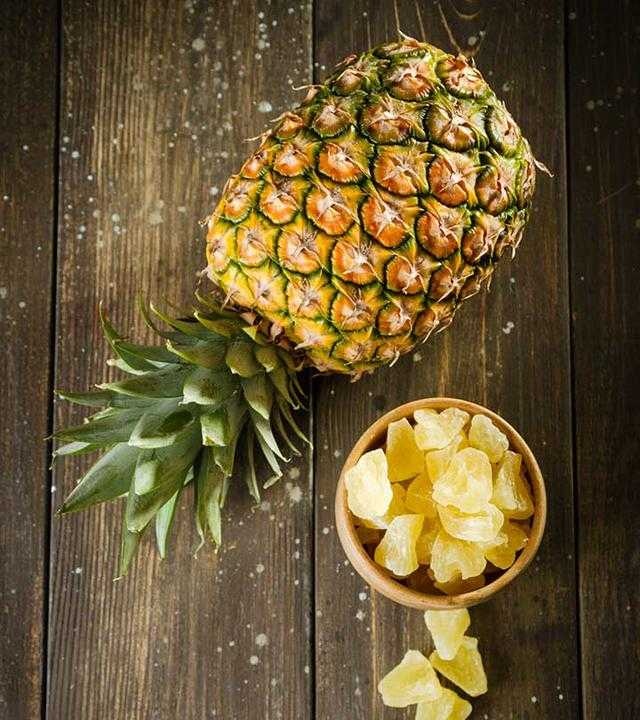
Label: Pineapple